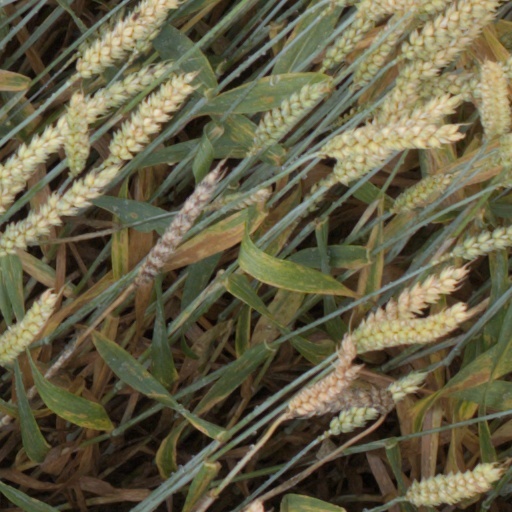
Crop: wheat